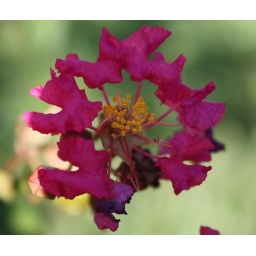
This was Autumns FAVORITE plant so we bought some trees to put on the edge of the road by her.